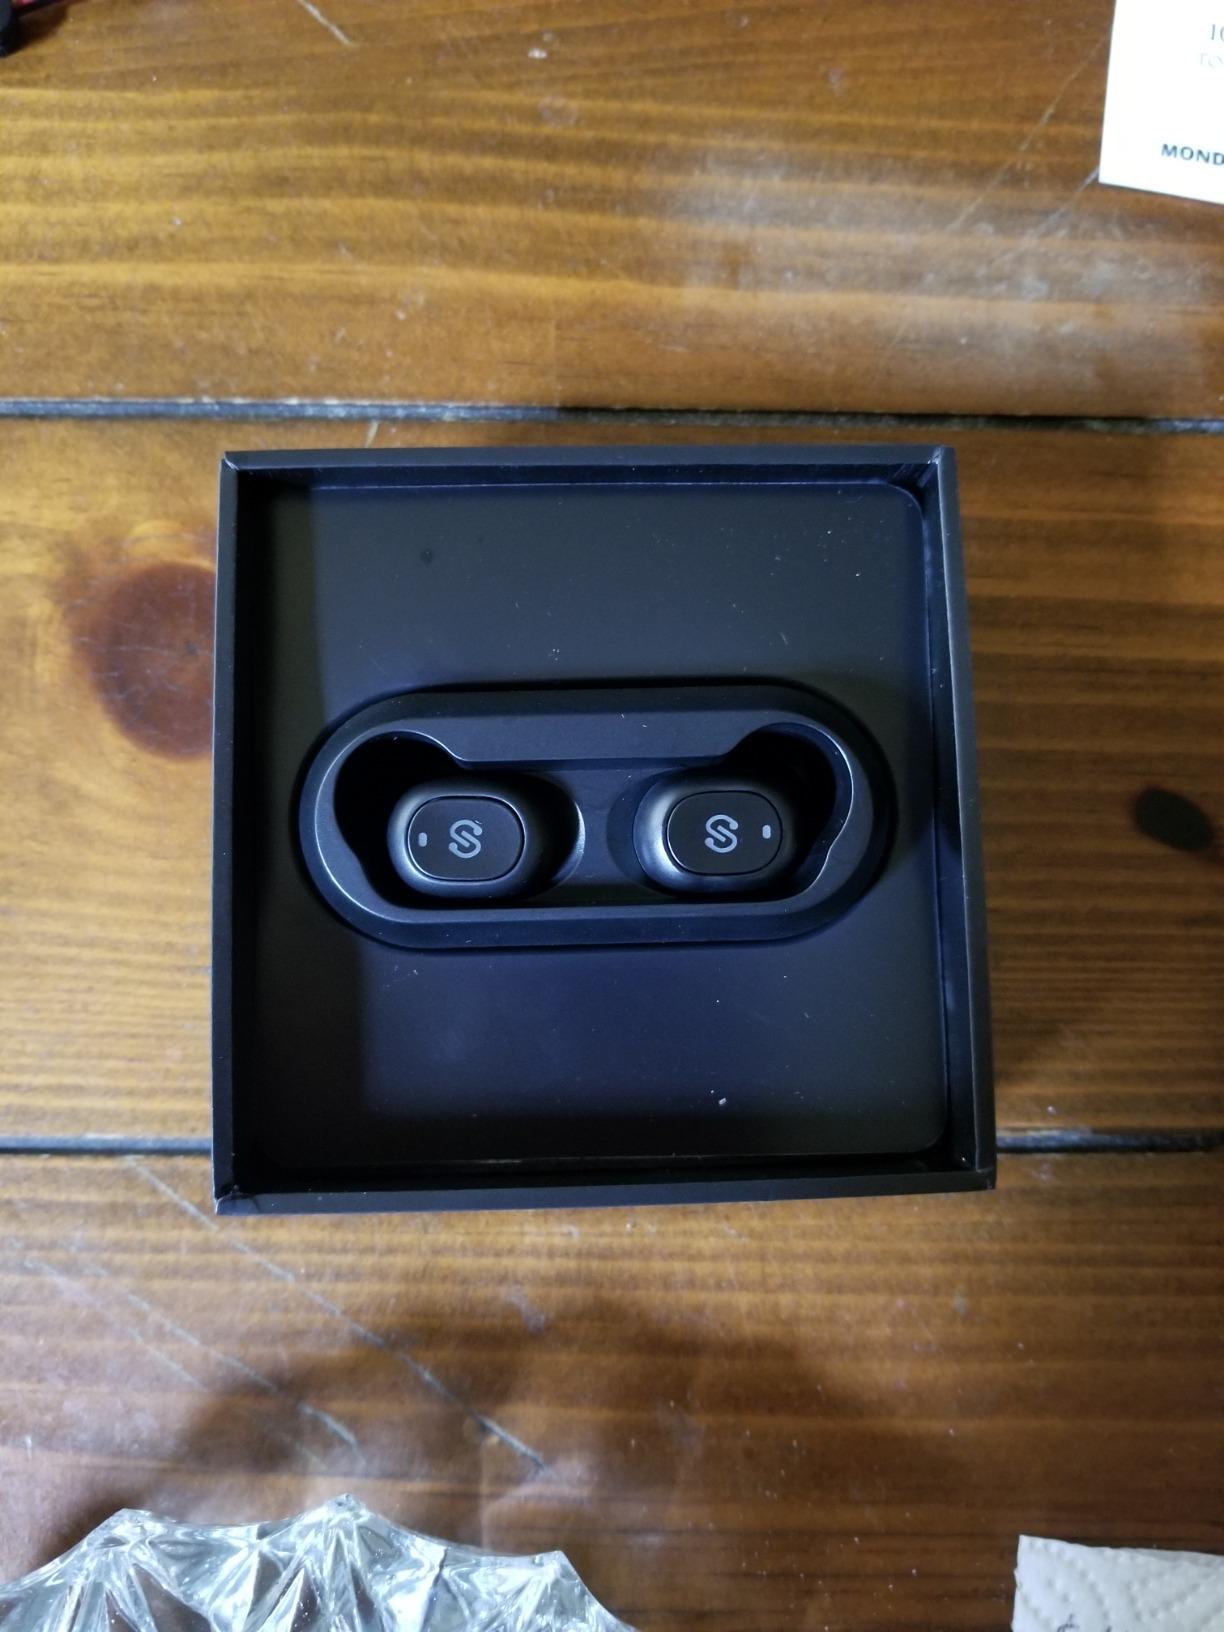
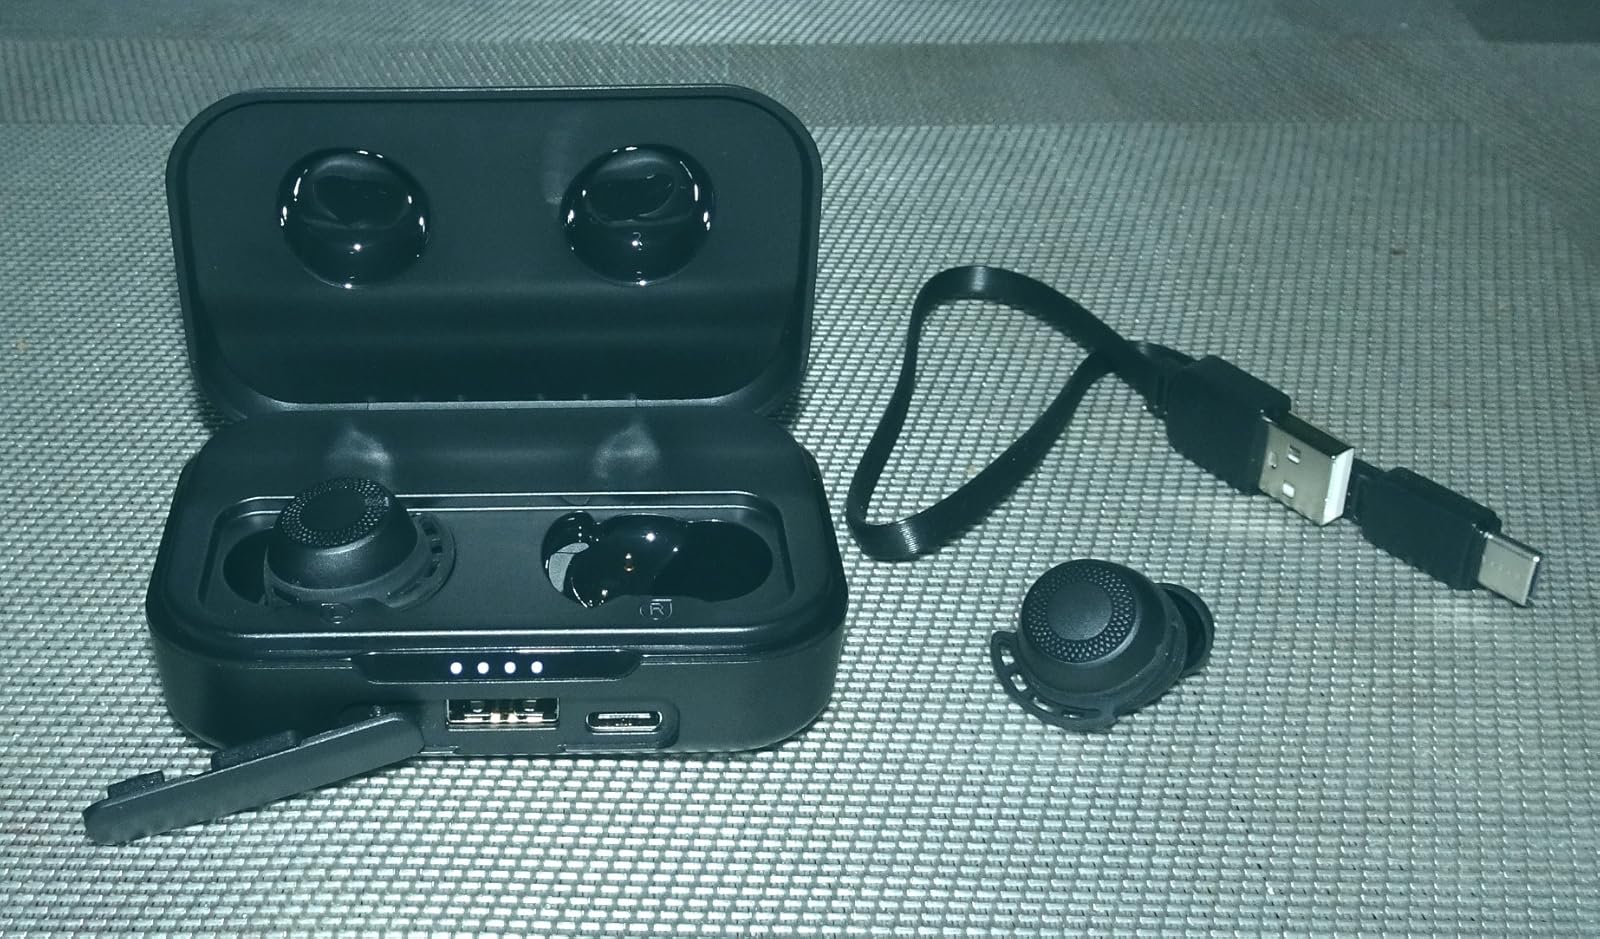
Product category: earbuds
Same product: no